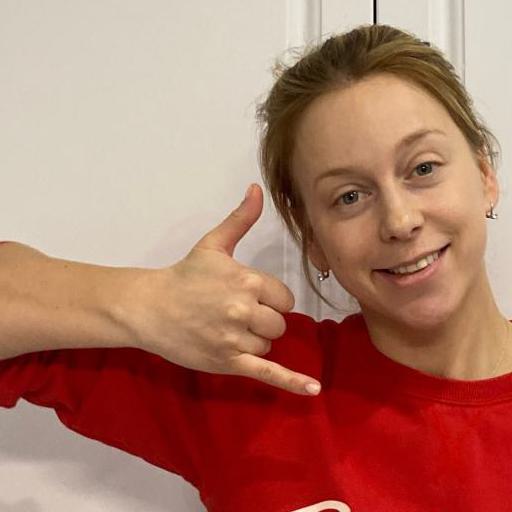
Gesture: call